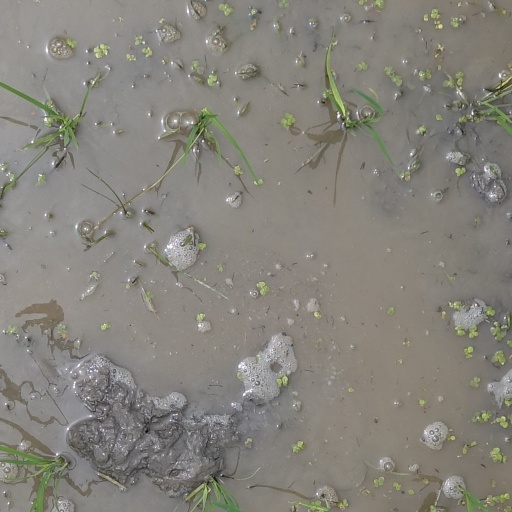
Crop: rice